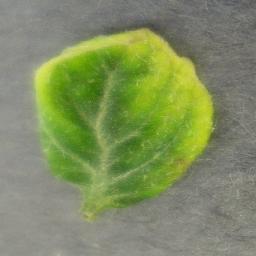
Label: Tomato___Tomato_Yellow_Leaf_Curl_Virus